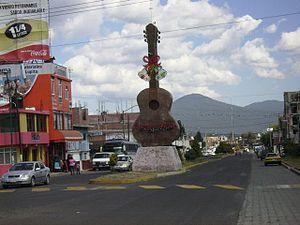
'Paracho de Verduzco est une petite ville située dans l'état de Michoacán, au Mexique.